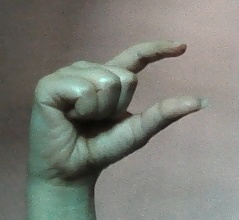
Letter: dal